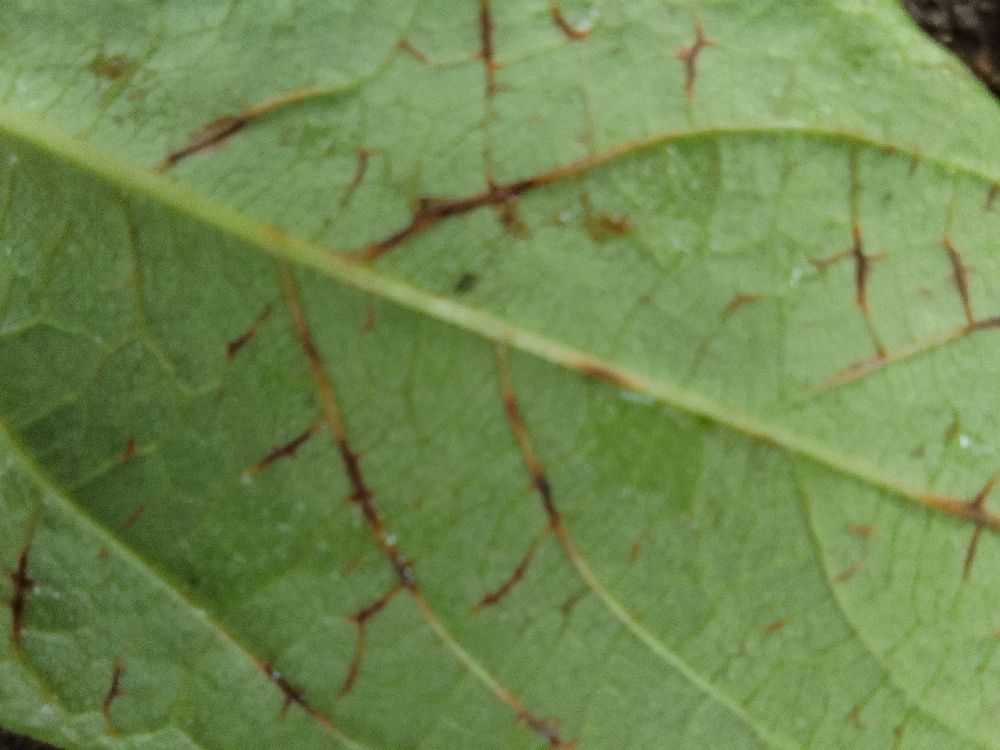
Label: anthracnose